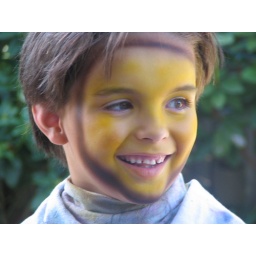
pizza in the oven